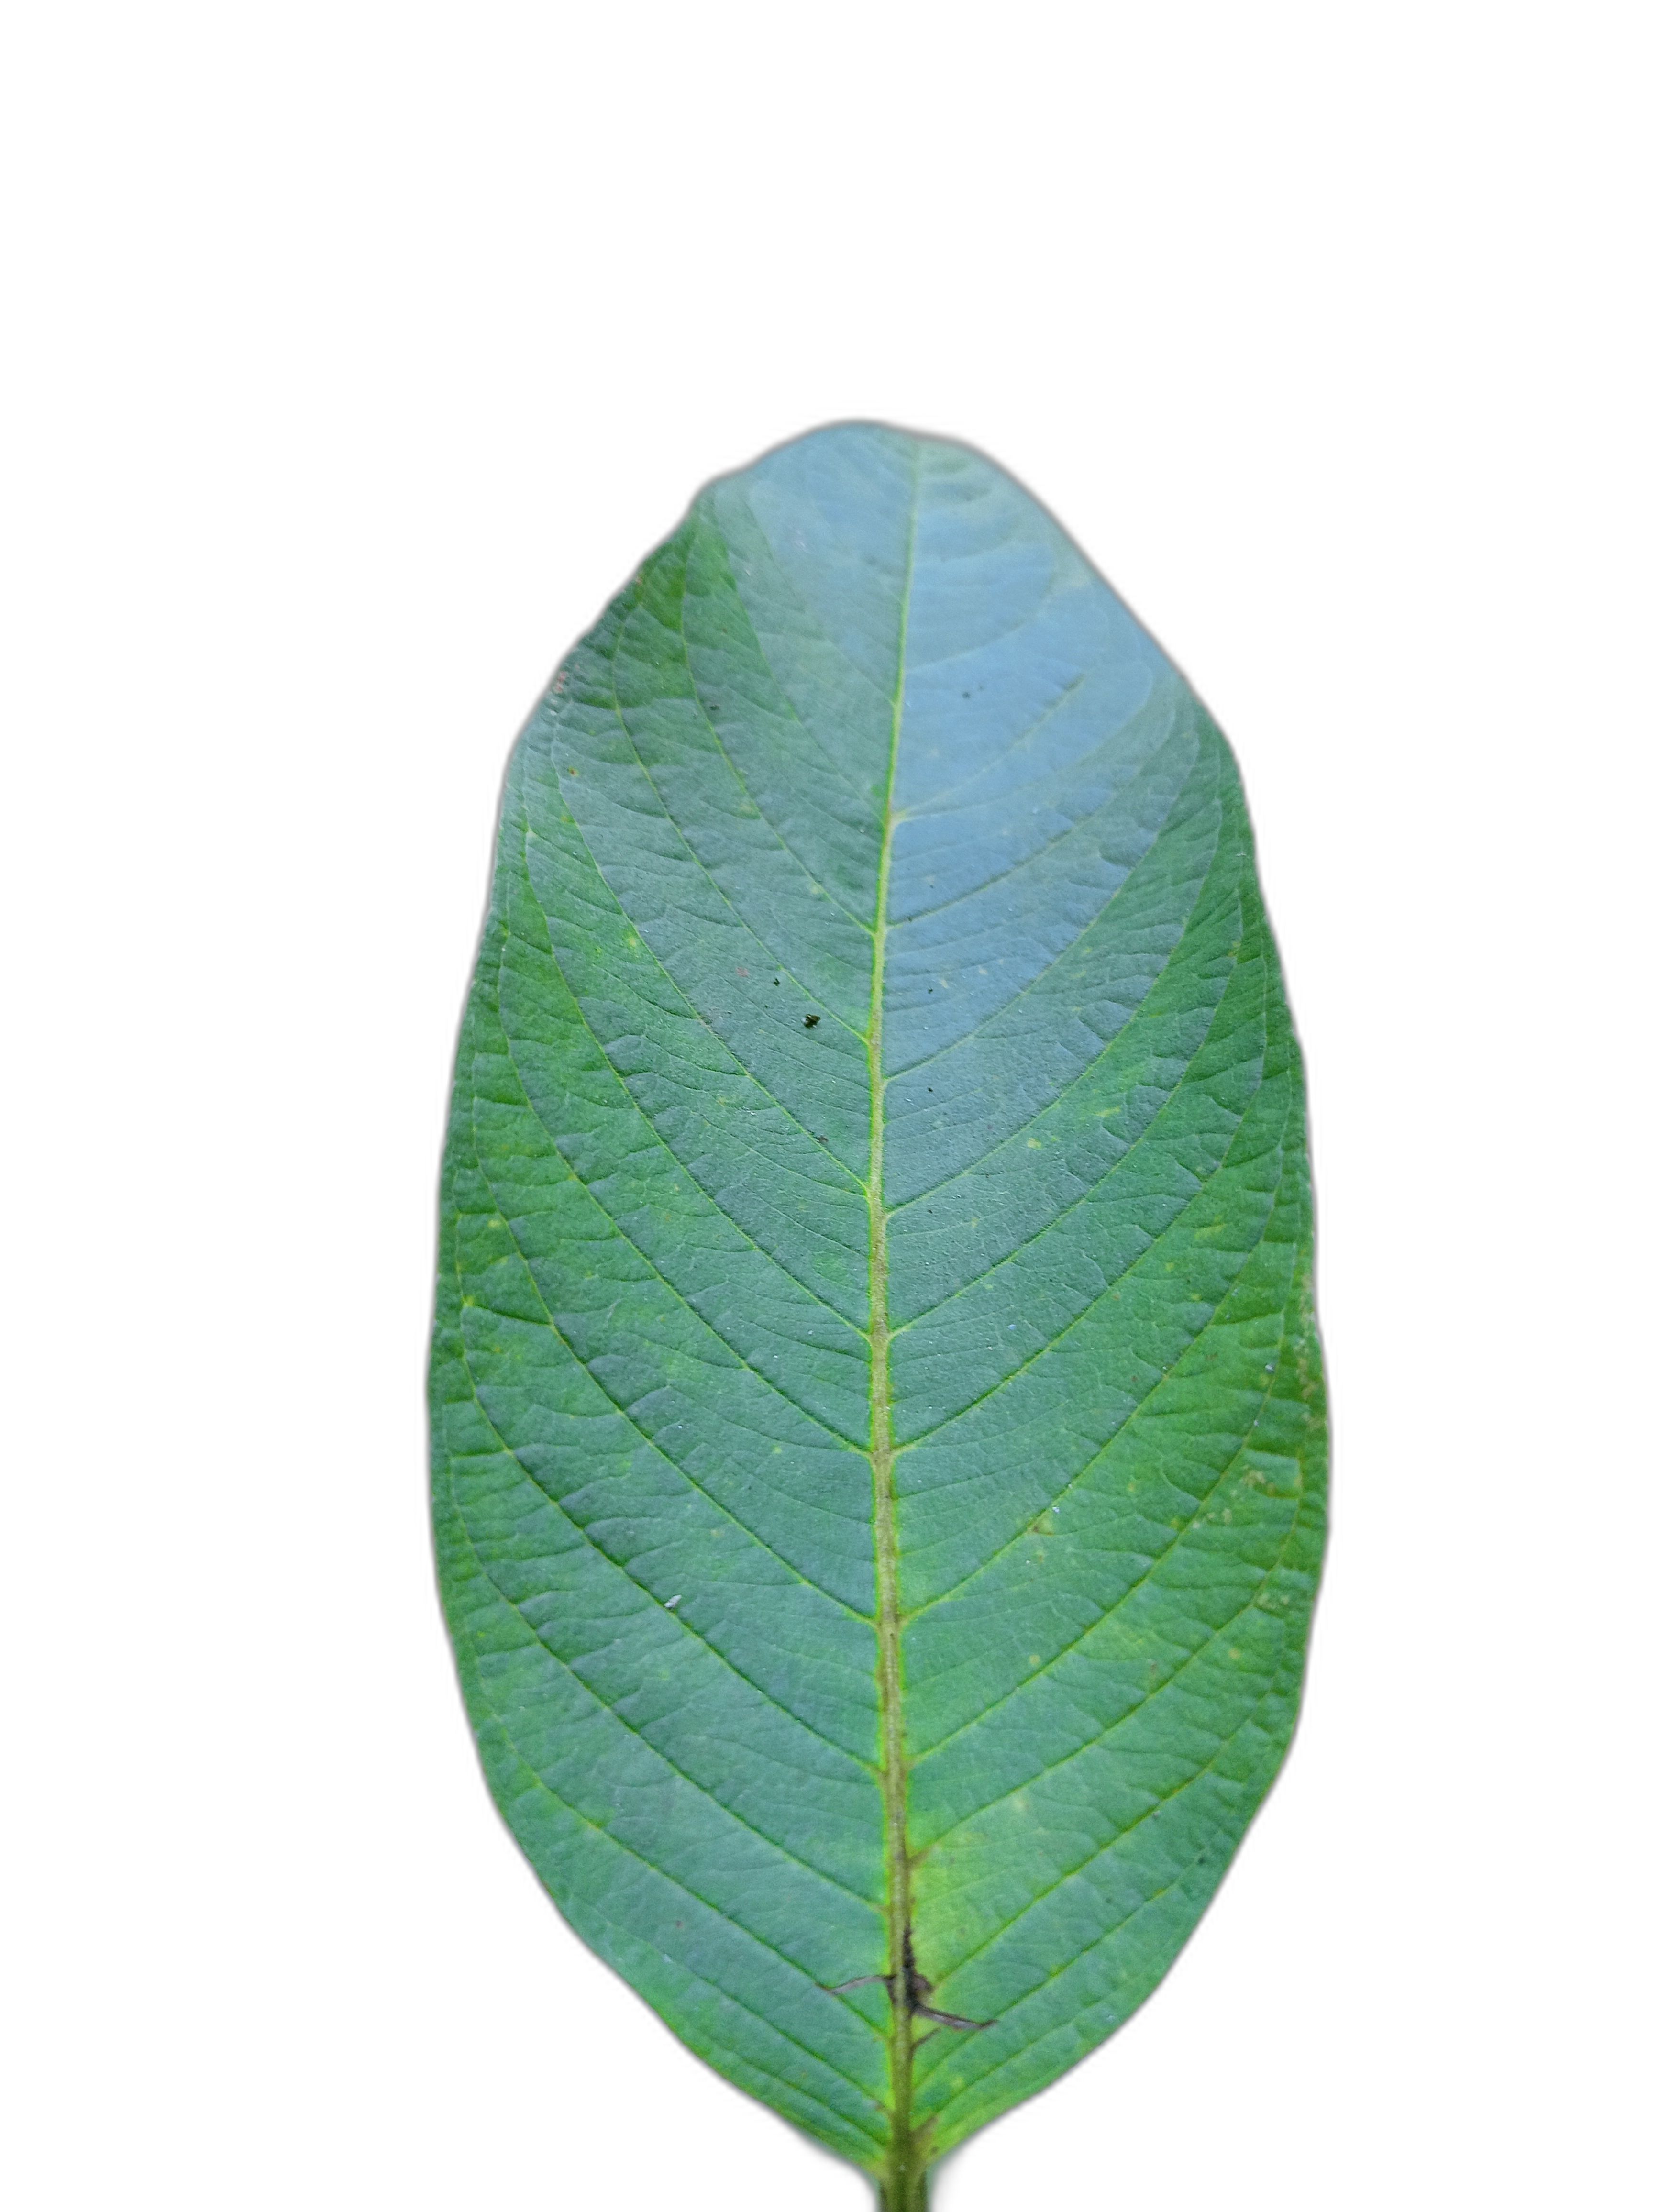
Plant part: leaf
Disease: Healthy